Lora, Chile

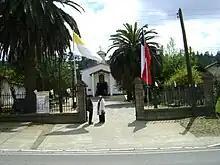

Lora is a town on the Mataquito River, in the Licantén commune of the Curicó Province, Maule Region, in Chile. It was named for the tribe of Promaucaes that inhabited the region.